James Washington (wide receiver)

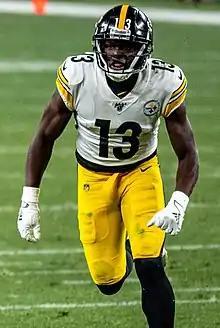
Washington in a game against the Cleveland Browns

In Week 10 of the 2019 season against the Los Angeles Rams, Washington caught a season high six passes for 90 yards and his first touchdown of the season in the 17–12 win. In Week 12 against the Cincinnati Bengals, Washington caught three passes for 98 yards including a 79-yard touchdown in the 16–10 win. During Week 13 against the Cleveland Browns, Washington finished with 111 receiving yards on four receptions, including a 30-yard touchdown, as the Steelers won 20–13. Overall, Washington finished the 2019 season with 44 receptions for 735 receiving yards and three receiving touchdowns.